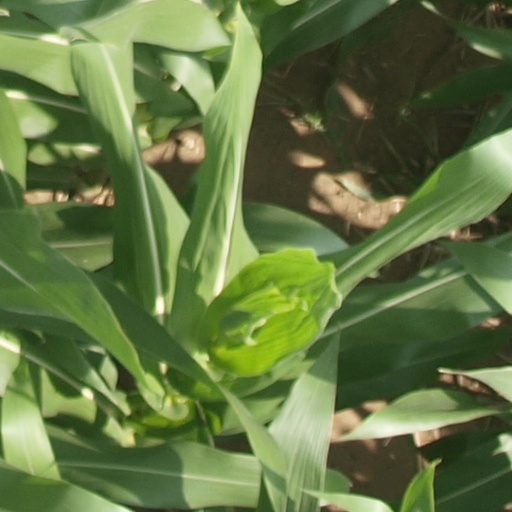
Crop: maize; corn